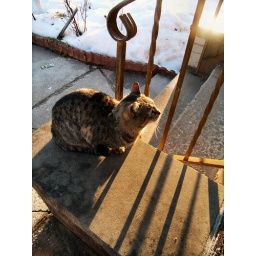
Stray cat in front of my house